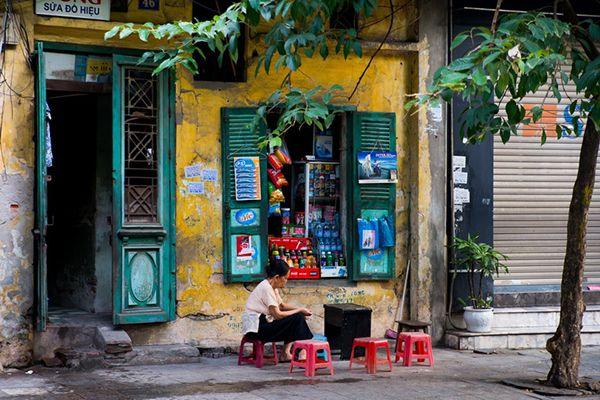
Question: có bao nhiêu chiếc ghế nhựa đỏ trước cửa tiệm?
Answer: bốn